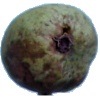
Label: Pear Stone 1